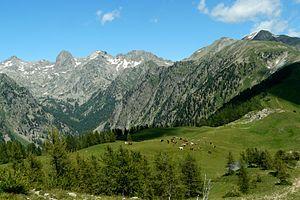
Vaches paissant près du Pas des Roubines de la Maïris et vue sur vue sur le val du Haut Boréon, le caïre de l'Agnel (2937 m) et la cime de l'Agnel (2927 m), dans le parc du Mercantour, Alpes Maritimes, France